Monasteries on the slopes of Popocatépetl

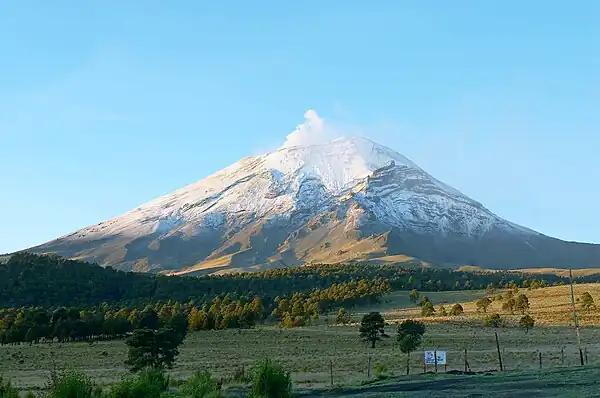
The Popocatépetl volcano seen from the Paso de Cortés.

The World Heritage Site consists of sixteen monasteries that are located south and east of Mexico City, the majority in the state of Morelos, except three that are in the state of Puebla. The monasteries in Morelos are located in the municipalities of Atlatlahucan, Cuernavaca, Tetela del Volcán, Yautepec, Ocuituco, Tepoztlán, Tlayacapan, Totolapan, Yecapixtla and Zacualpan de Amilpas. The three in Puebla are located in Calpan, Huejotzingo and Tochimilco. Most of these monasteries are located on the foothills of the Popocatépetl volcano.